Caroline Earle White

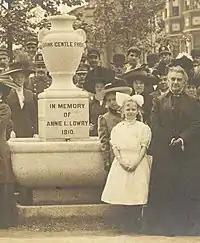
White stands before a newly dedicated horse water fountain

As a child, White often witnessed drivers beating their exhausted horses as they labored under heavy freight down Philadelphia’s streets. Later she recalled how such sights depressed and troubled her that she could no longer walk down certain streets. Richard White knew of his wife’s feelings and mentioned to her that she should become involved in the Royal Society for the Prevention of Cruelty to Animals (RSPCA); the world’s first animal welfare society.